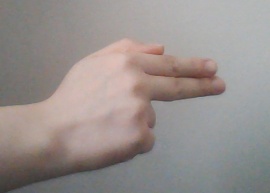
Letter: ghain